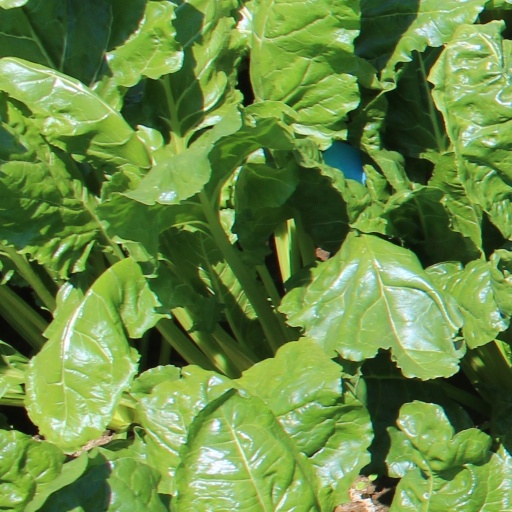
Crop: sugar beet